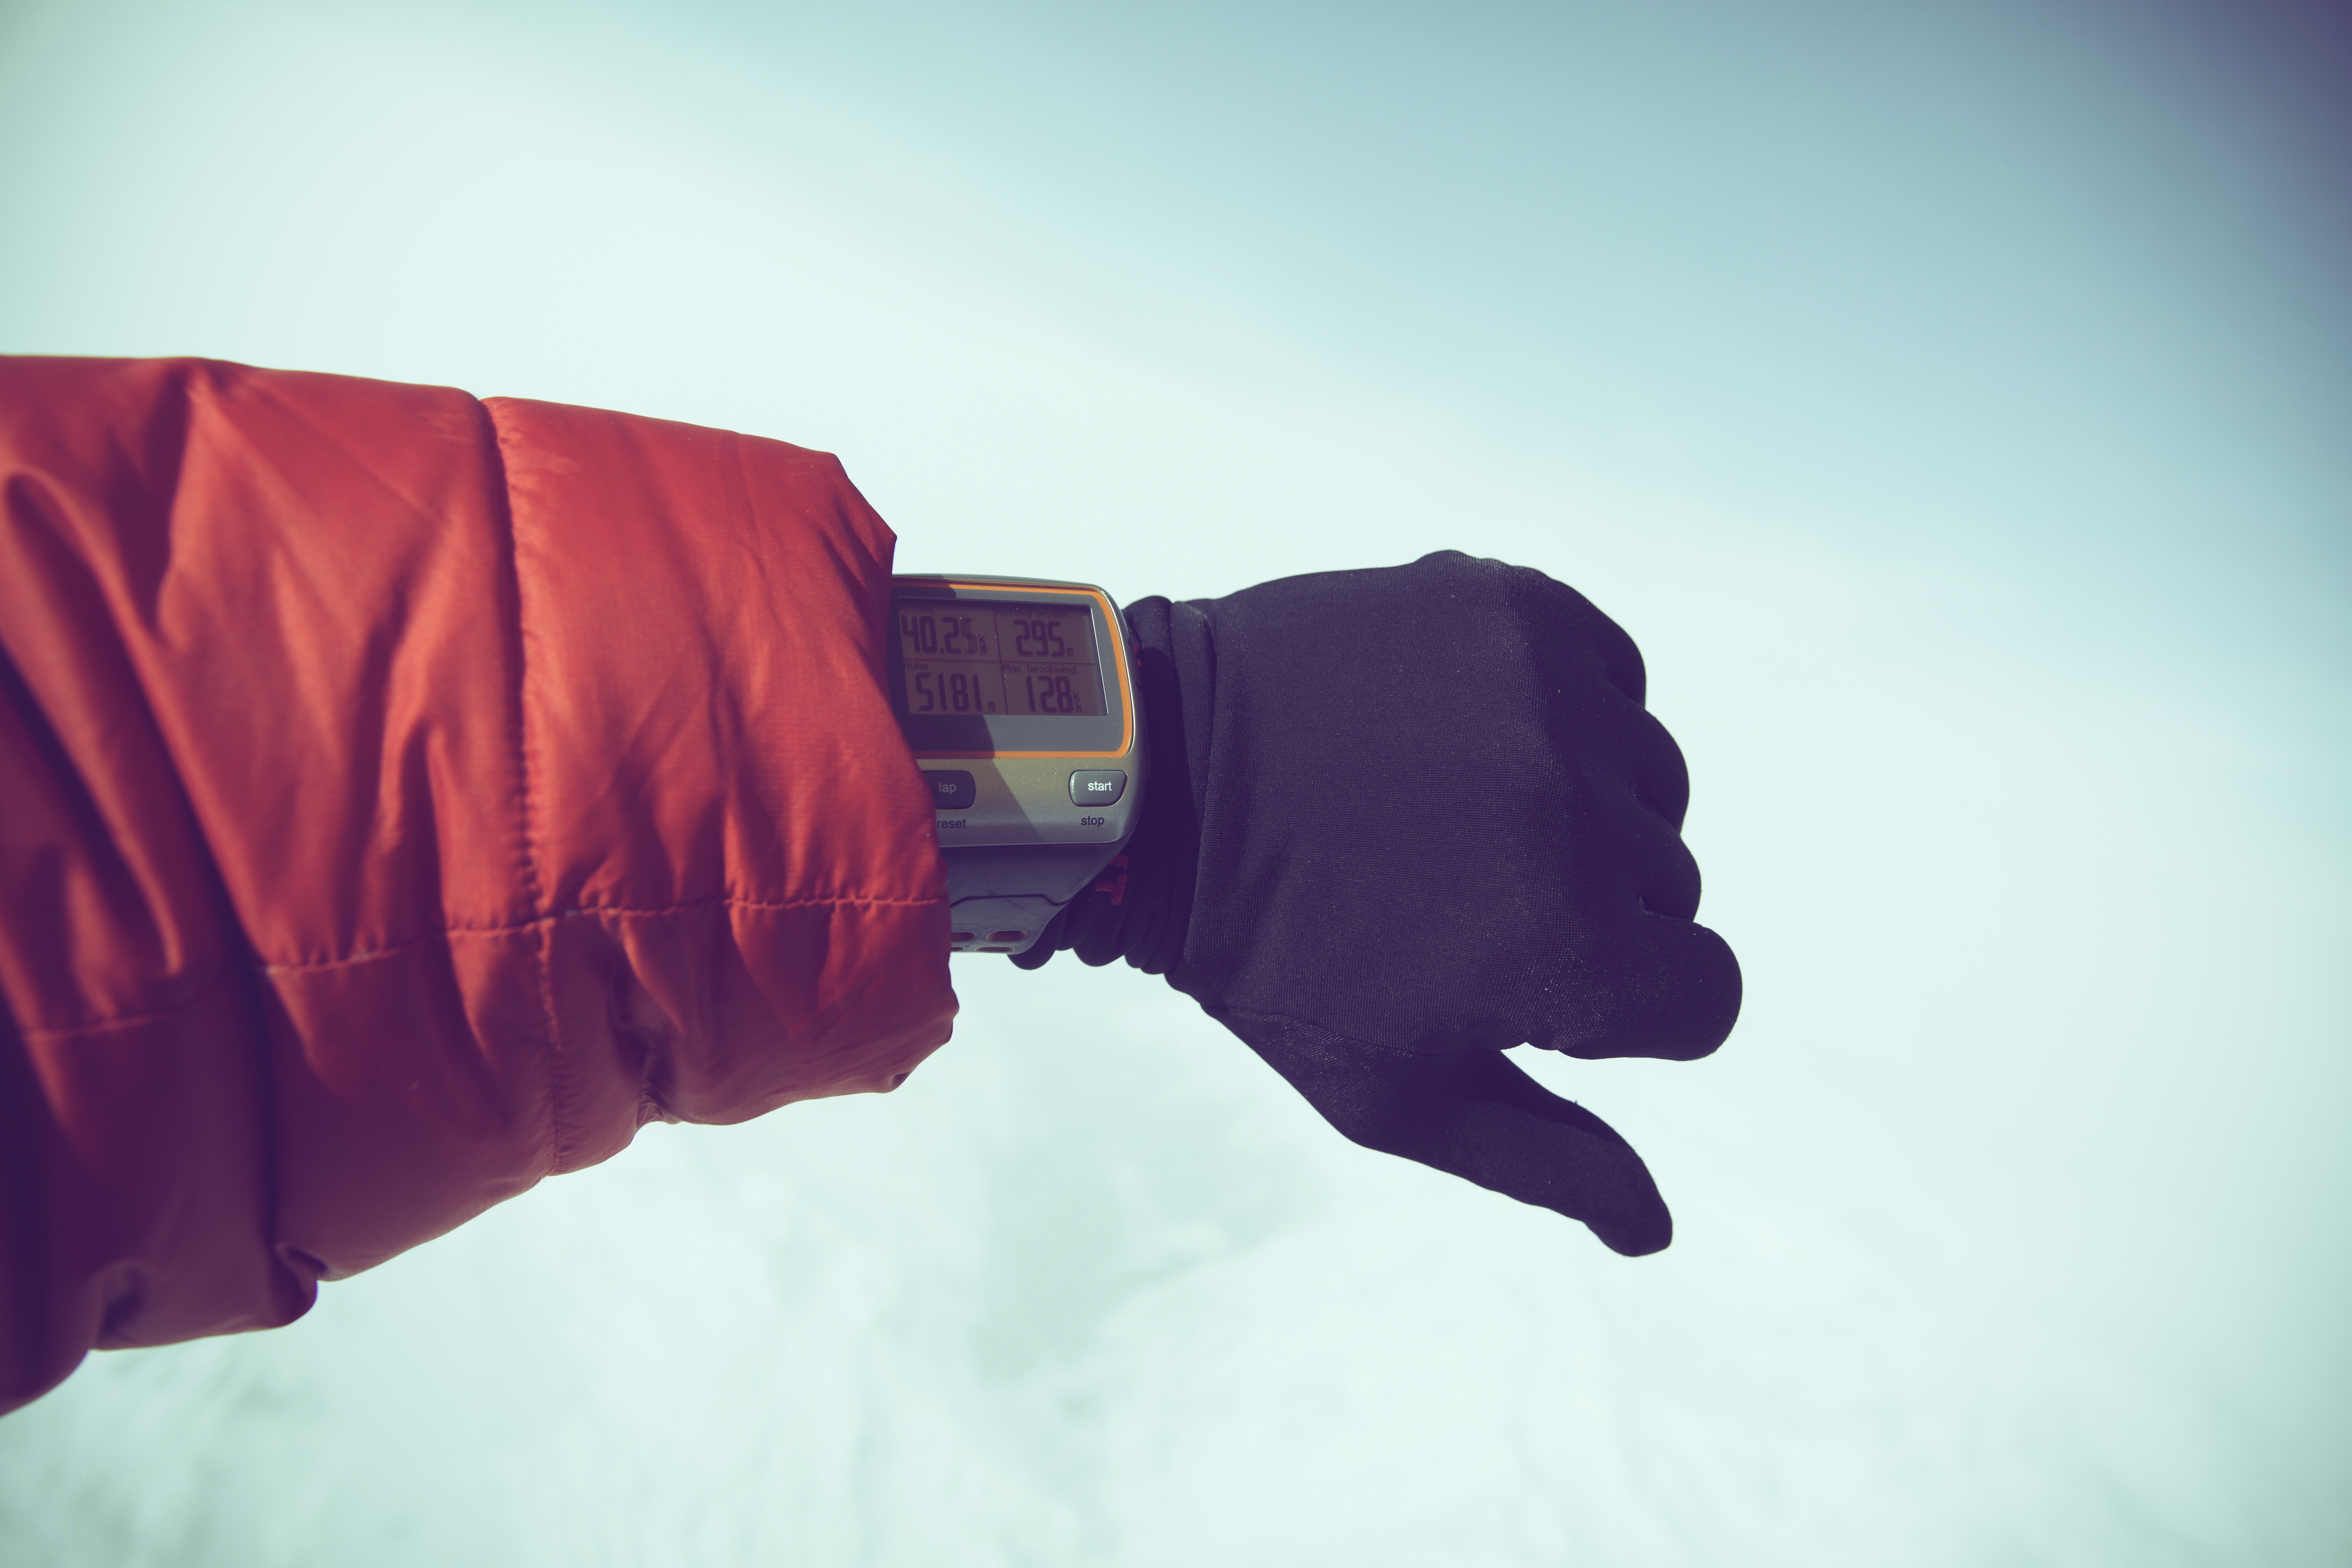
hand, white, balloon, hot air balloon, finger, red, color, drive, flame, blue, arm, height, start, close up, altimeter, burner, landing, ballooning, gloves, sense, crossing of the alps, down jacket